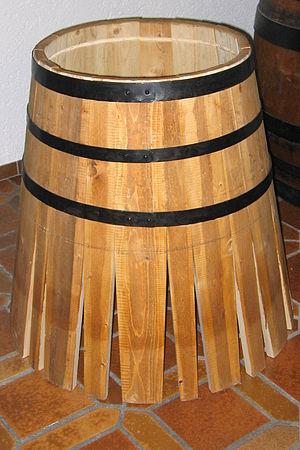
Une douelle, ou douve, est une pièce en bois de chêne qui forme avec d'autres la paroi des tonneaux.